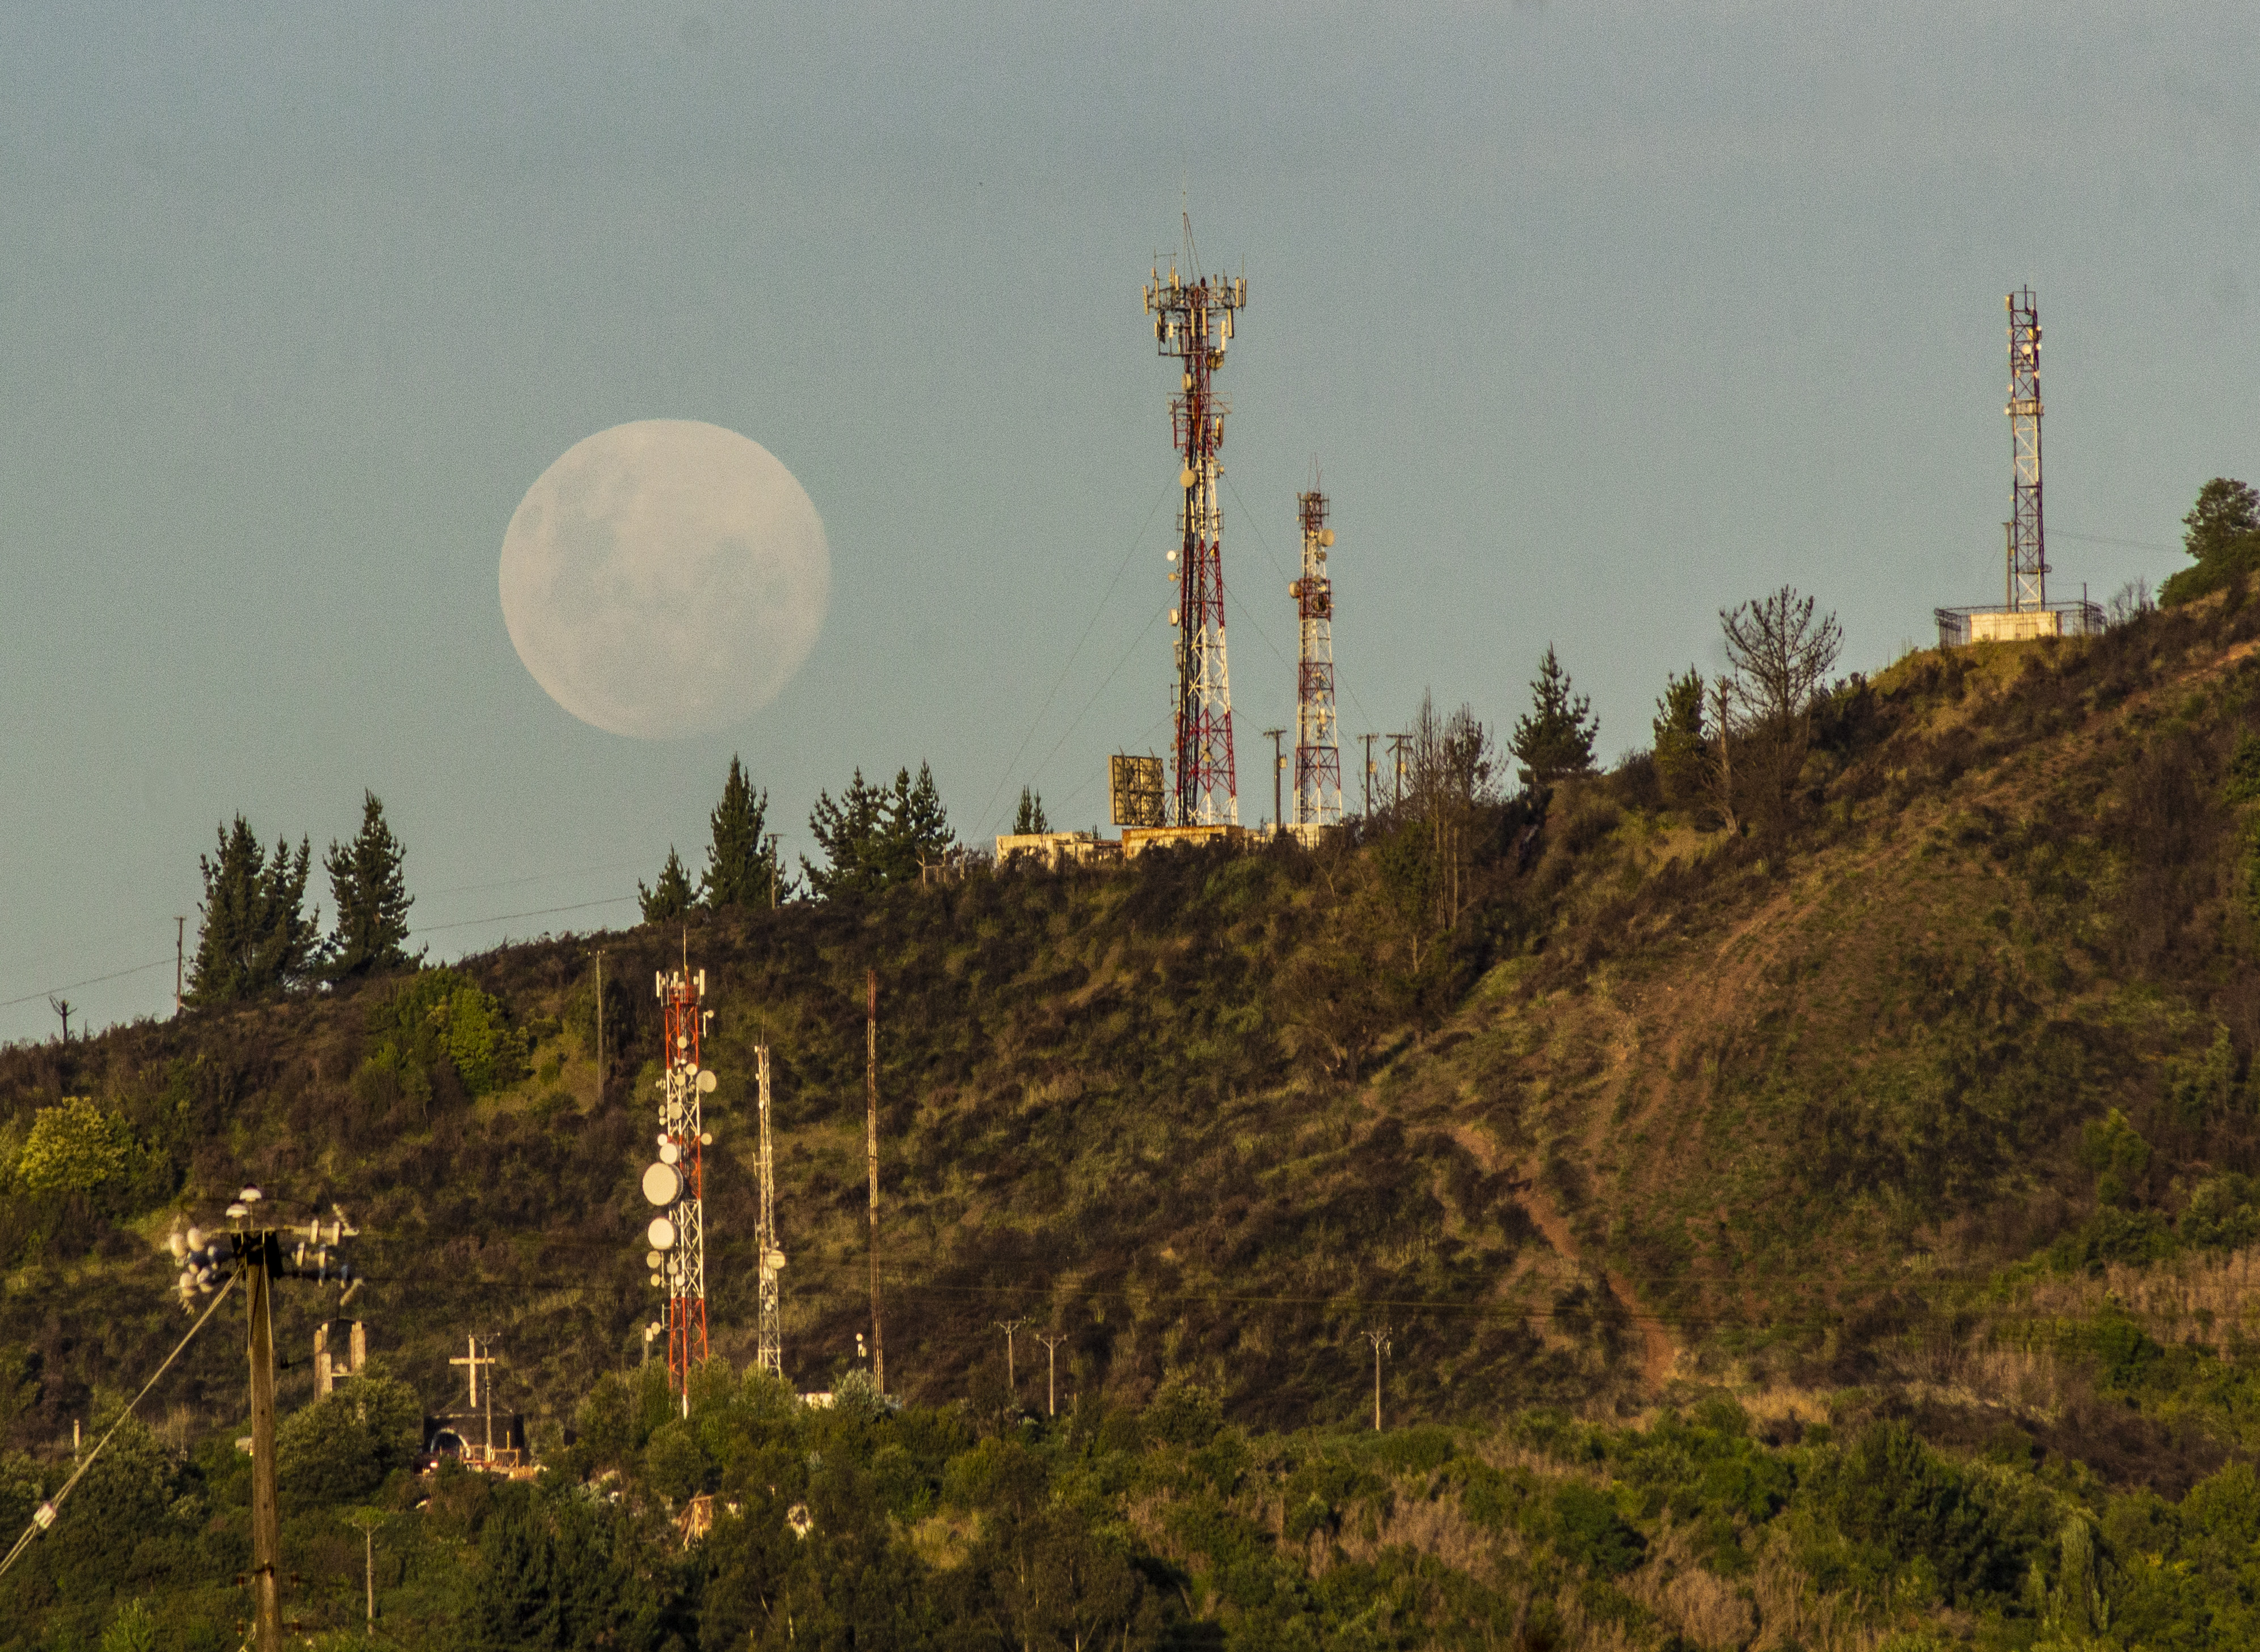
natural, sky, plant, ecoregion, moon, mountain, natural landscape, biome, atmospheric phenomenon, slope, tree, transmitter station, landscape, astronomical object, grass, cellular network, hill, telecommunications engineering, soil, event, evening, horizon, rock, electricity, grassland, full moon, antenna, conifer, shrub, circle, shrubland, electrical supply, public utility, road, celestial event